Vladimir Gusev (cyclist)

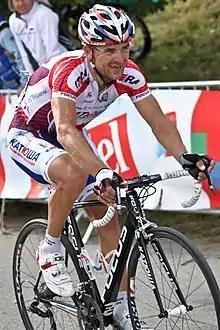
Gusev at the 2011 Tour de France

Vladimir Nikolayevich Gusev (born 4 July 1982) is a Russian former professional road racing cyclist, who rode professionally between 2004 and 2015 for the , , , and teams.